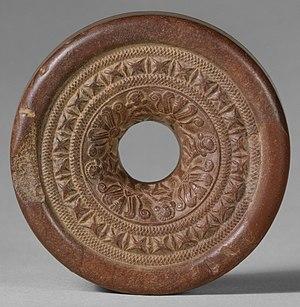
L'art maurya est l'art, principalement la sculpture, produit pendant la période de l'empire maurya, qui fut le premier empire à régner, du moins en théorie, sur la majeure partie du sous-continent indien, entre 322 et 185 avant notre ère. Il représentait une transition importante dans l'art indien de l'utilisation du bois à la pierre. C'était un art royal patronné par les rois Mauryan, en particulier Ashoka. Piliers, stupas, grottes sont les vestigesles plus importants.